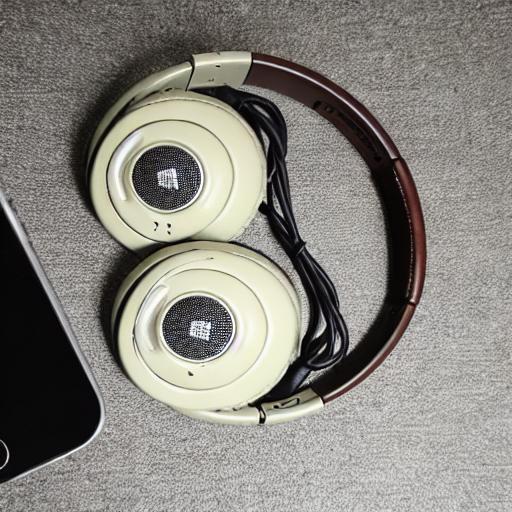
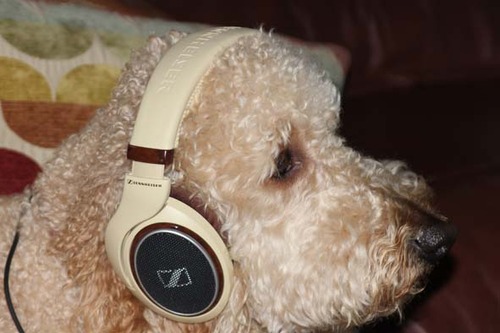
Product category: headphones
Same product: no